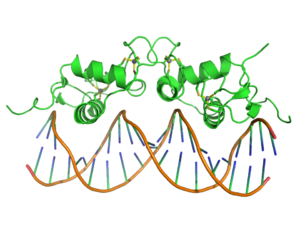
Transskriptionsfaktor
Molekylmodel af DNA og de DNA-bindende domæner af den dimere glucocorticoid-receptor, en kernereceptor og transskriptionsfaktor
Transskriptionsfaktorer, ofte skrevet transkriptionsfaktorer, er proteiner, der har en overordnet rolle i organismens liv ved at sikre, at de rigtige gener er udtrykt i den rigtige celle på det rigtige tidspunkt og i den rigtige mængde - igennem hele livet. I molekylærbiologiske termer er en transskriptionsfaktor et sekvens-specifikt DNA-bindende protein, der regulerer omskrivningen af den genetiske information fra DNA til messenger RNA. Reguleringen sker ved at en transskriptionsfaktor binder sig specifikt til en bestemt DNA sekvens for derved at starte processer, der tænder eller slukker for gen-ekspressionen og derved bestemmer detailniveauet af proteinbiosyntesen. De fleste af cellens signalveje har en transskriptionsfaktor som slutpunkt.